Climbing gym

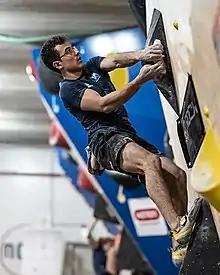
A climber bouldering in a climbing gym

Most climbs in a climbing gym (known as "problems" in bouldering) will have an approximate climbing grade and a way of identifying the holds to be used. In some gyms, holds are identified by coloured tape placed next to each hold, but it is becoming more common for the holds of a given climb to all be the same or similar colour for easy identification. Climbs will usually have some method of identifying the "starting holds" (the holds you use to start the climb) such as tags or tape next to each starting hold. Although the practice is not universal, many gyms use a circuit system wherein climbs of a similar grade in a gym will be the same colour, will be reset at the same time, and sometimes will be set in a particular style.